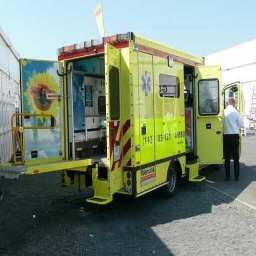
Label: ambulance